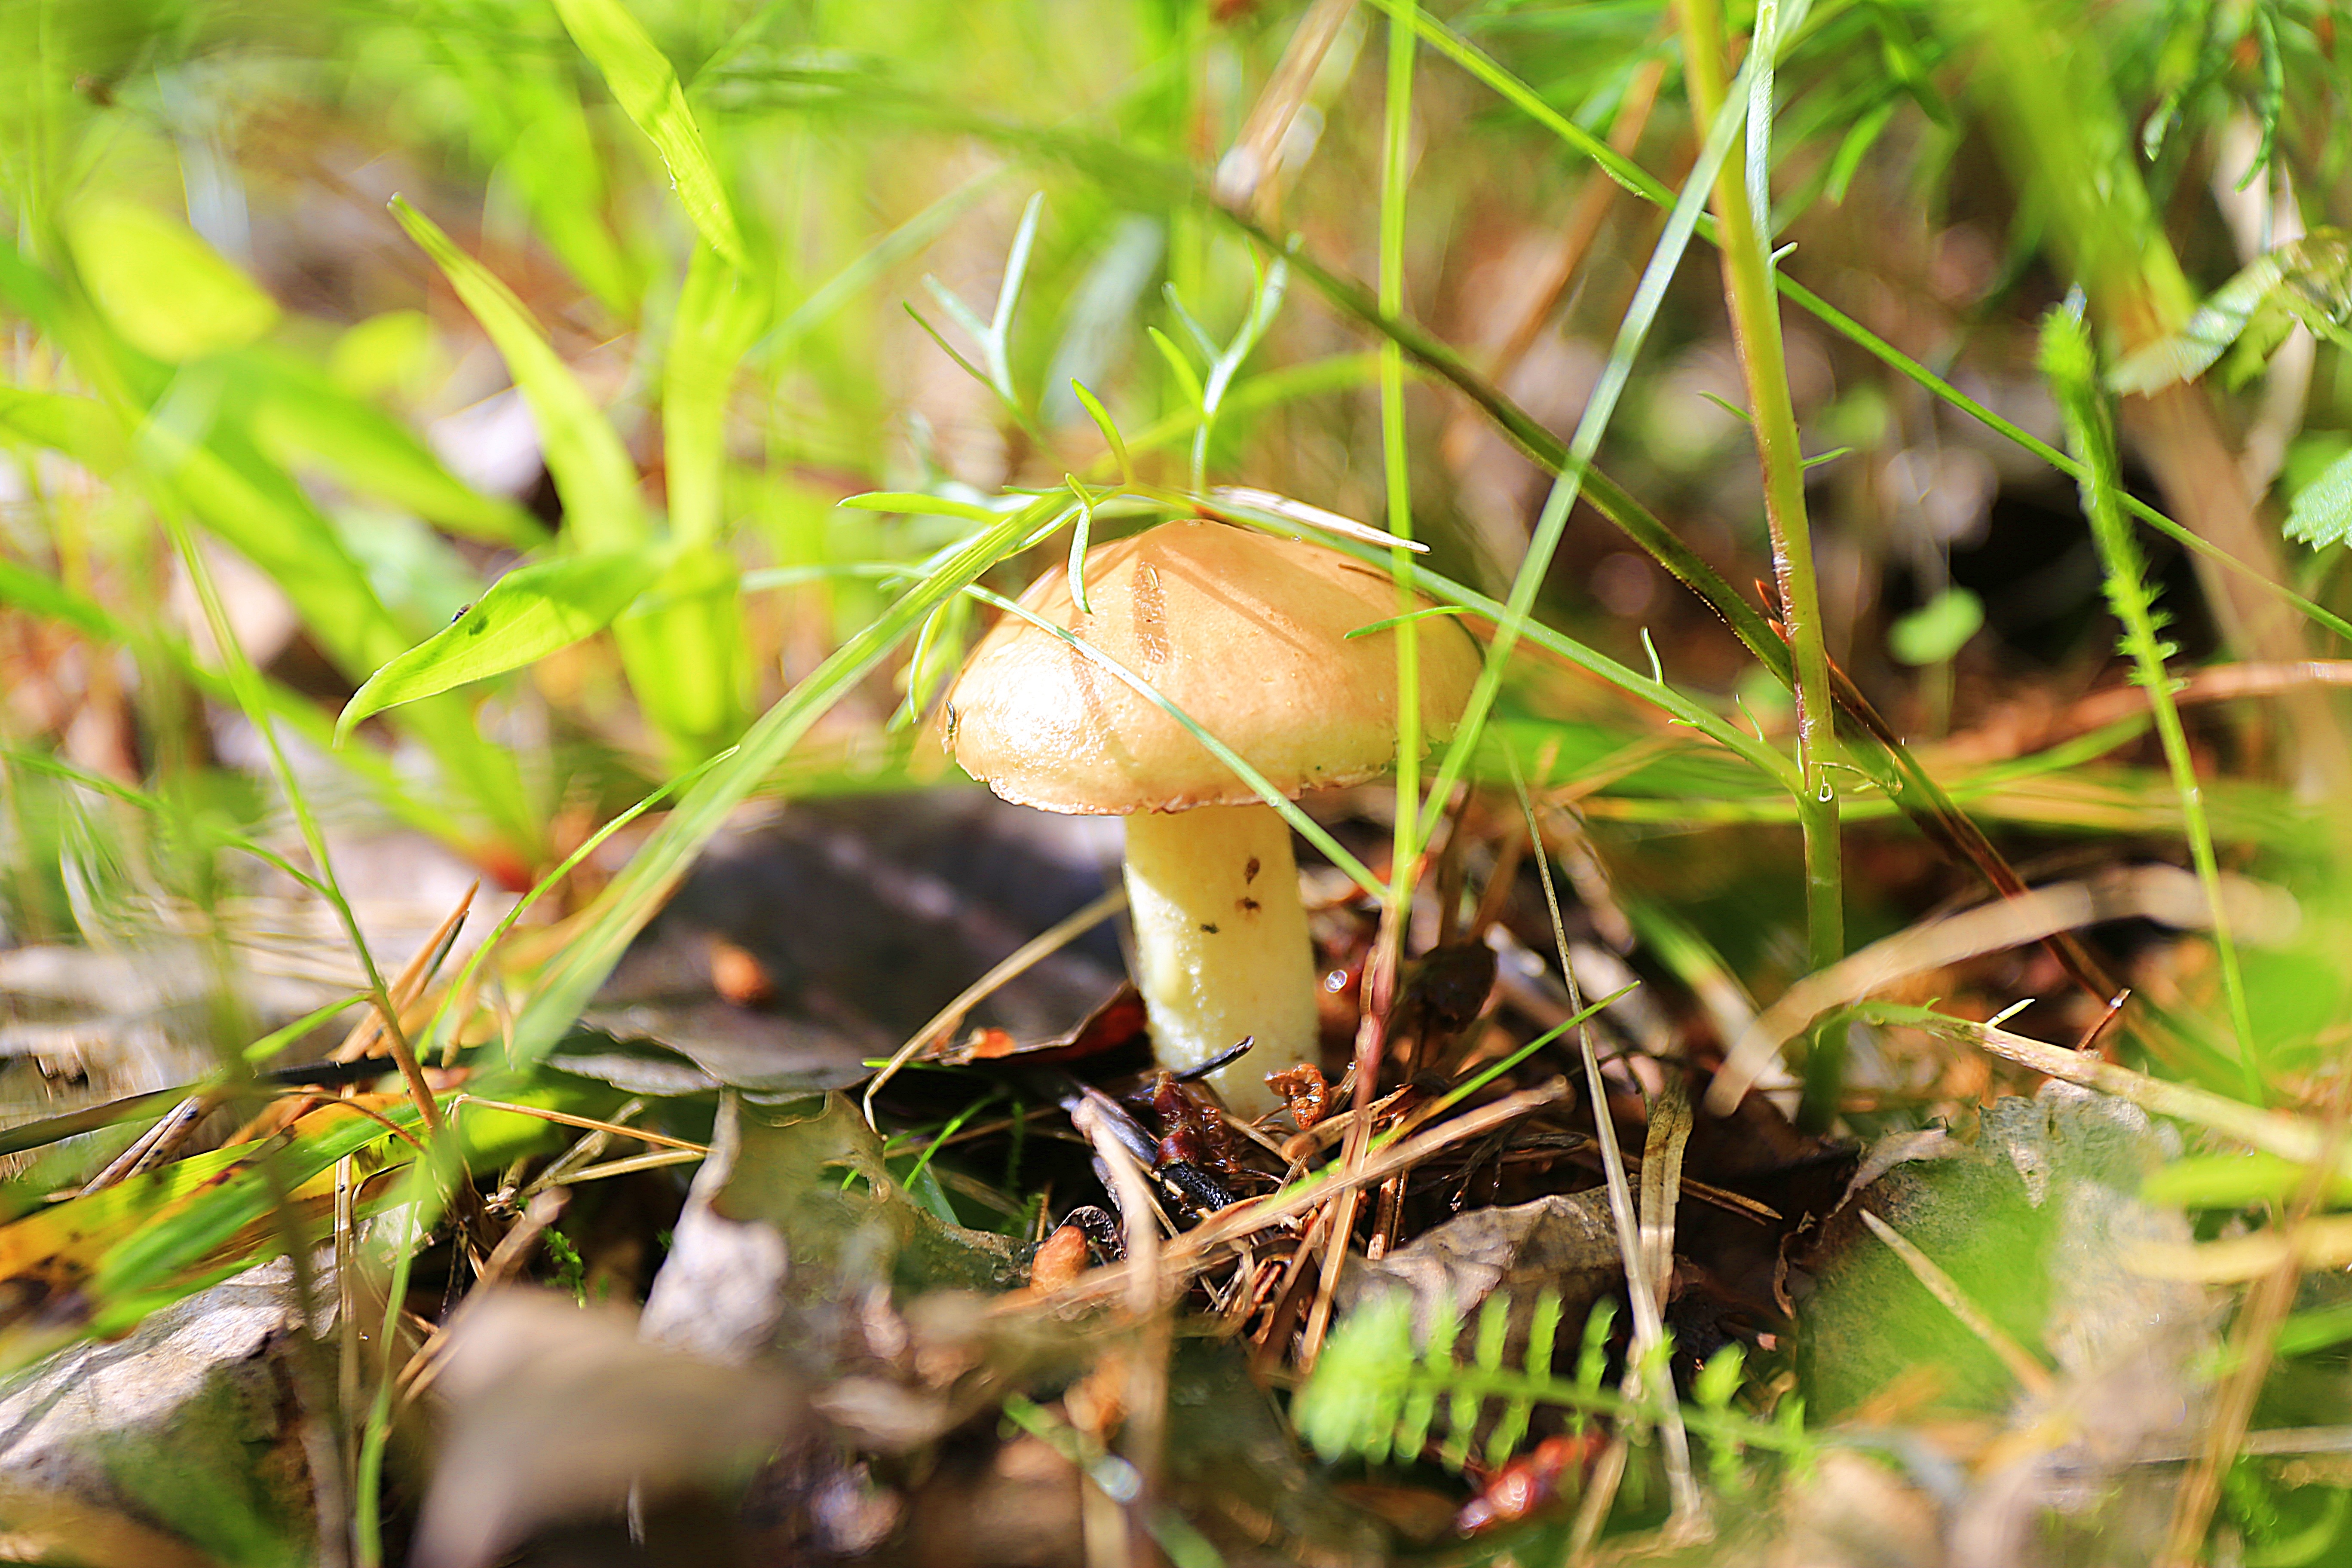
tree, nature, forest, grass, plant, leaf, flower, summer, moss, wildlife, produce, autumn, brown, botany, flora, button, wildflower, outdoors, fungus, mushrooms, rainforest, cap, tasty, woodland, habitat, macro photography, flowering plant, greasers, live photos, beautiful mushroom, natural environment, land plant